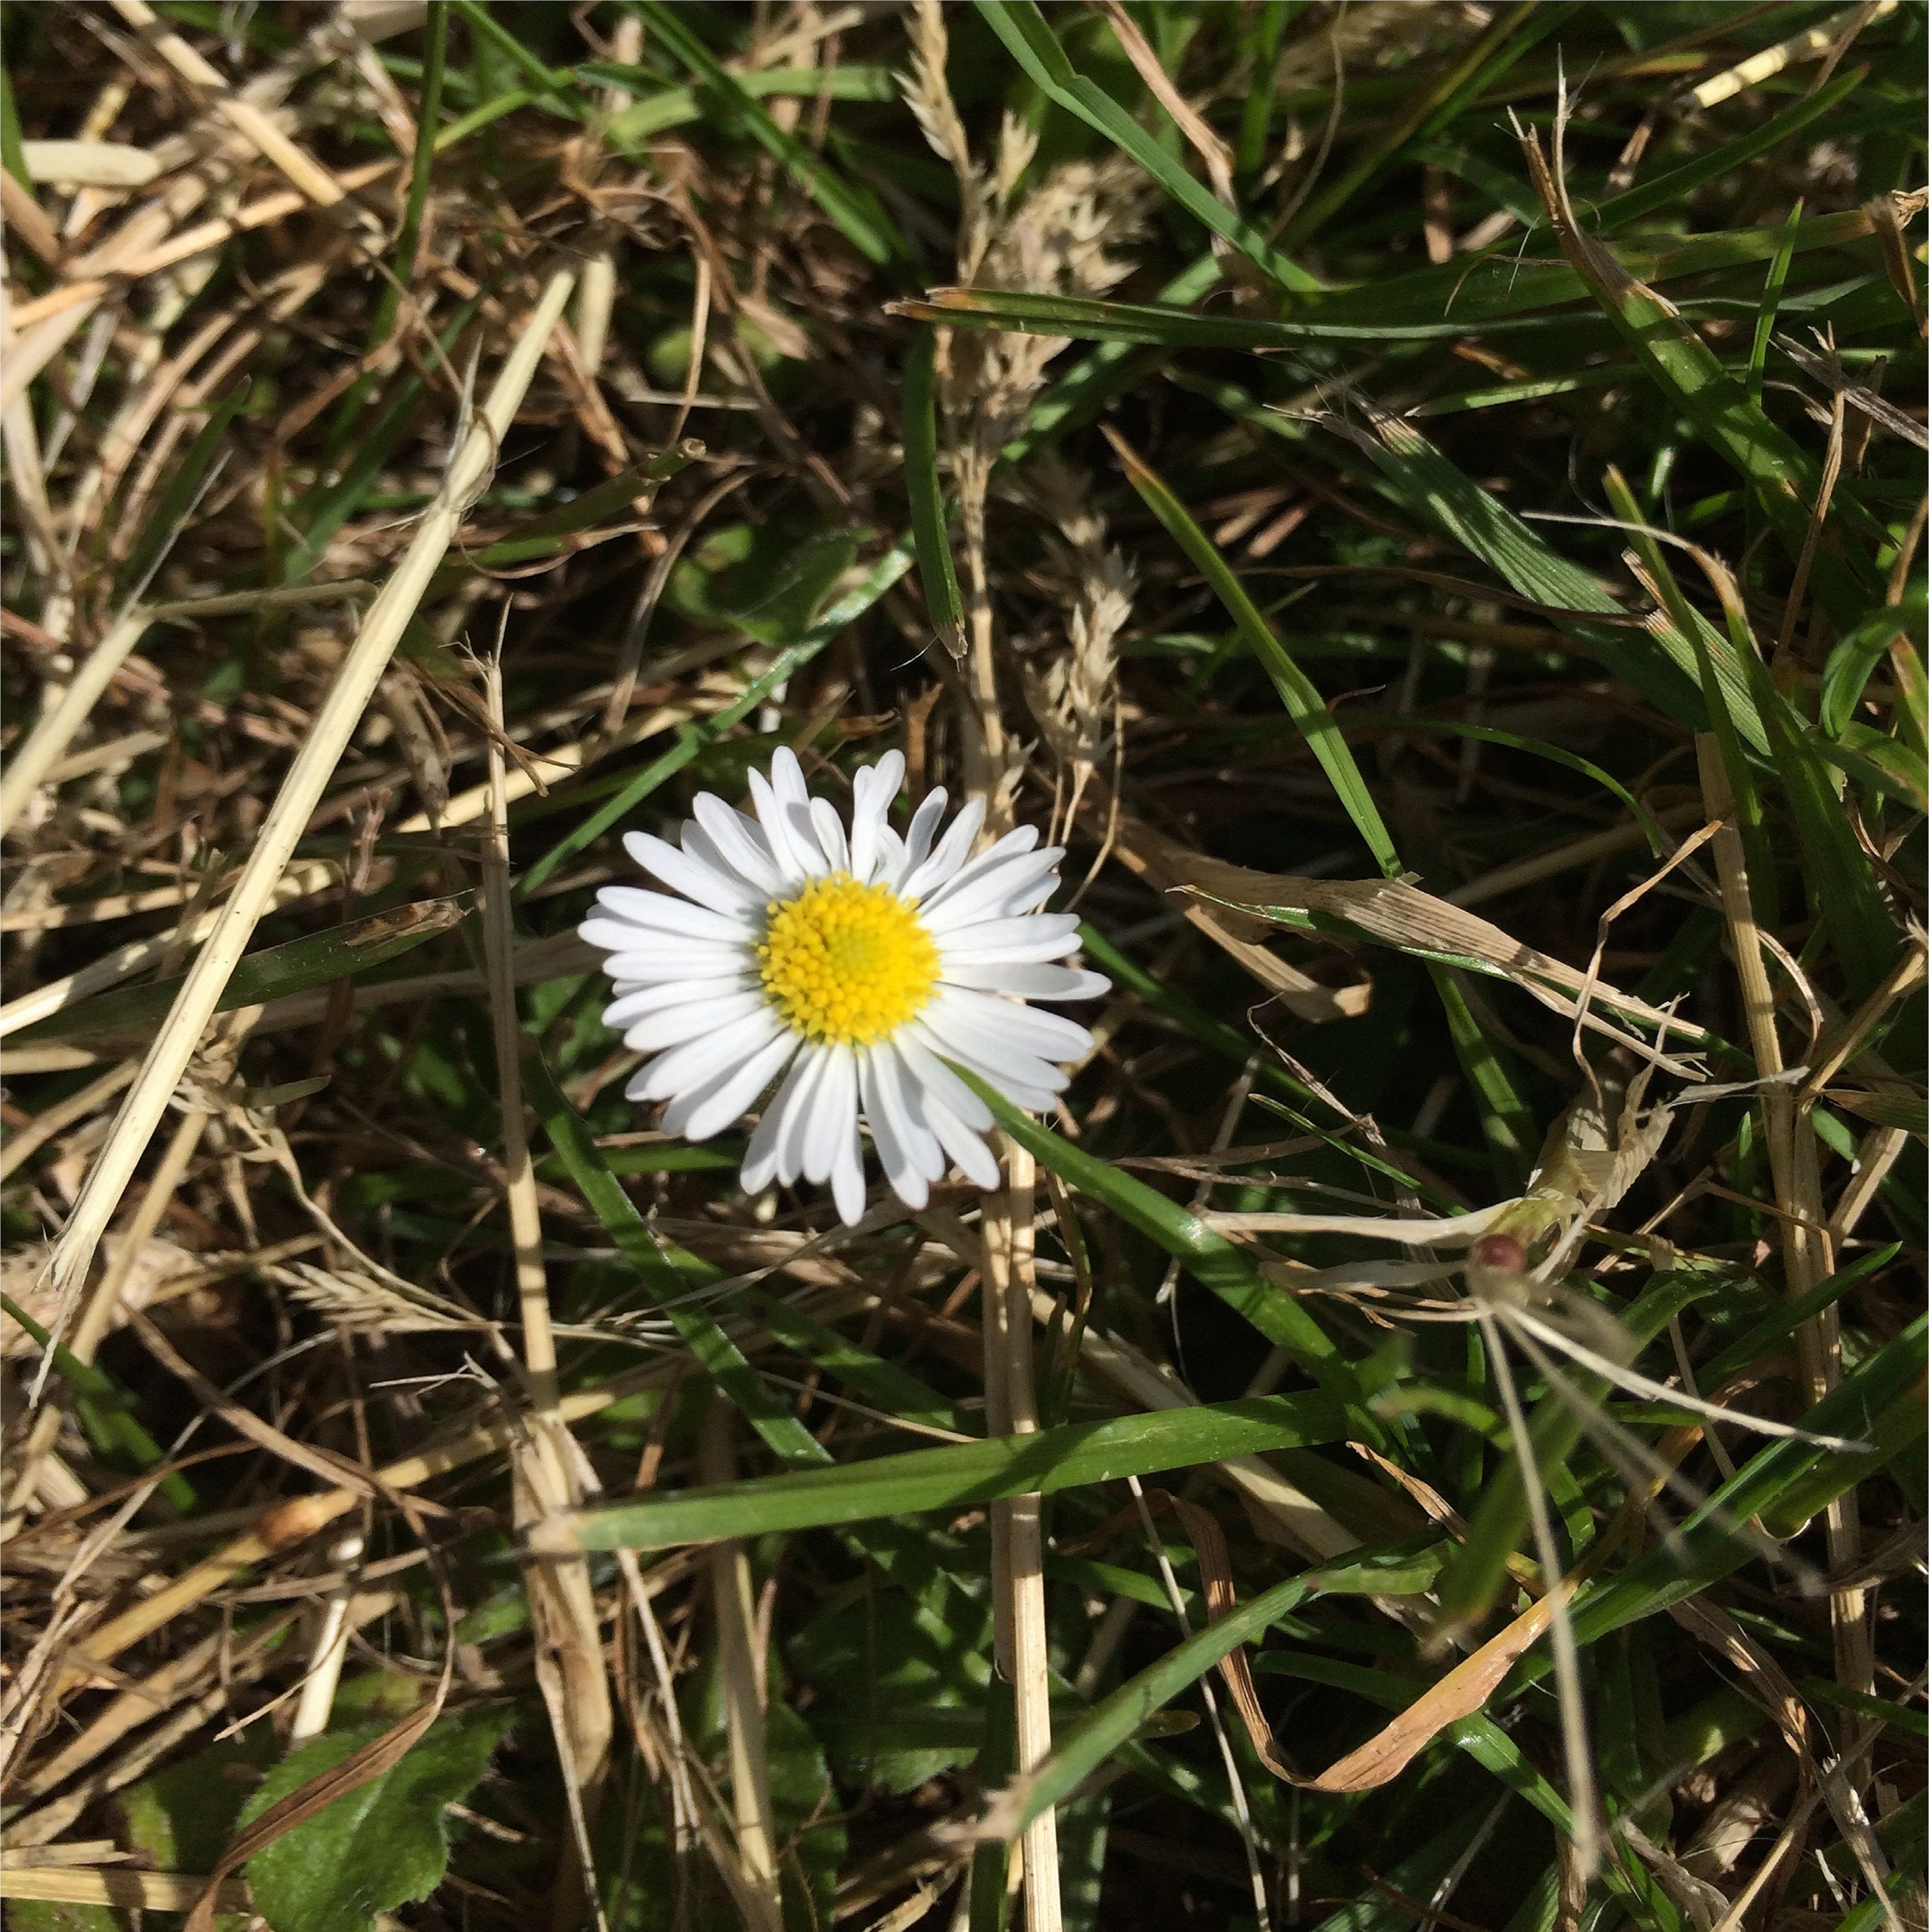
grass, plant, meadow, dandelion, flower, summer, daisy, natural, botany, rest, yellow, flora, heat, fauna, wildflower, flowers, leaves, roadside, withered, thistle, denmark, sol, idyll, have, delight, flowering plant, daisy family, ro, oxeye daisy, grass family, land plant